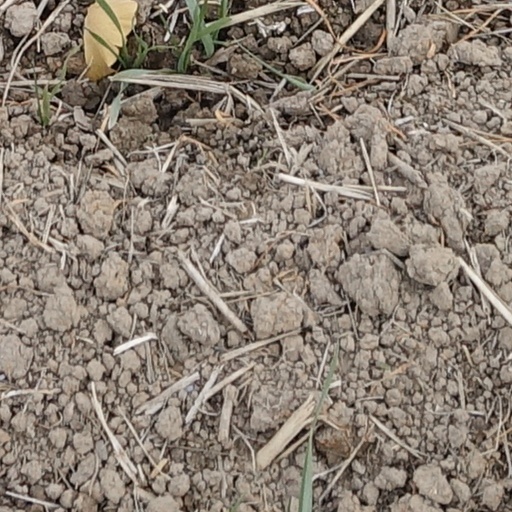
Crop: wheat